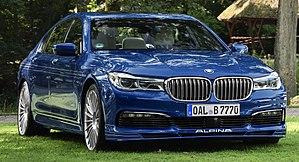
Alpina Burkard Bovensiepen GmbH & Co. KG est un constructeur automobile allemand spécialisé dans les segments haut de gamme et sportif dont les modèles, produits en petite série, sont basés sur ceux de BMW.